Tal Stafford

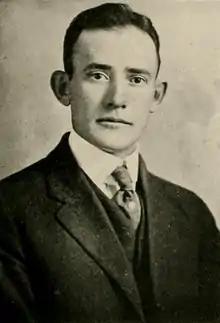
Stafford pictured in "The Agromeck 1919", NC State yearbook

Talmage Holt "Tal" Stafford (January 7, 1890 – May 24, 1967) was an American football and baseball player, coach of football, basketball, and baseball, and college athletics administrator. He served as the head football coach at North Carolina State University in 1918, compiling a record of 1–3. Stafford was also head basketball coach at NC State that same academic year, 1918–19, tallying a mark of 11–3, and the baseball coach at the school in the spring of 1919, amassing a record of 12–11.